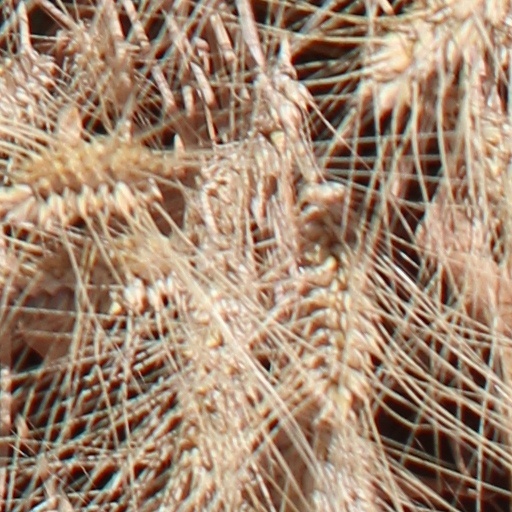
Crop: wheat